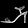
Label: Sandal